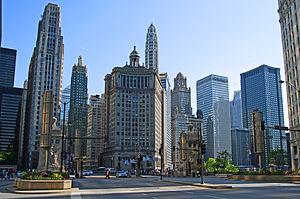
Chicago /ʃi.ka.ɡo/ est la troisième ville des États-Unis par sa population et est située dans le Nord-Est de l'État de l'Illinois. C'est la plus grande ville de la région du Midwest, dont elle forme le principal centre économique et culturel. Chicago se trouve sur la rive sud-ouest du lac Michigan, un des cinq Grands Lacs d'Amérique du Nord. Les rivières Chicago et Calumet traversent la ville.